Bayview Village

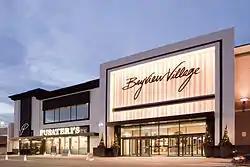
Bayview Village Shopping Centre was opened in the neighbourhood in 1963.

The Bayview Village neighbourhood was planned in 1954 by a group of developers led by Farlinger Development Ltd. Bayview Village was hailed as "contemporary living in the countryside, at the doorstep of the urban concentration of Metropolitan Toronto." The design and layout of Bayview Village is very much influenced by the East Don Valley Parklands. Dr E. G. Faludi, the town planner who designed Bayview Village, recognized the importance of the East Don Valley Parklands when he said: "We will fit the community into the landscape and not the landscape into the community." Faludi's trademark curvilinear street pattern follows the natural contours of the land. Nearly a quarter of the space in Bayview Village is green. Bayview Village's winding streets and culs-de-sac are planted with mature birch, cedar, willow, spruce, pine and maple trees. Some of the Bayview Village houses are situated on ravine lots that feature views of the East Don River Valley Parklands. Several of the street names in Bayview Village, such as Citation Drive, Palomino Cres., Ravenscroft Circle recall that the area was a racehorse training stable and grounds before being developed. In the Bayview Village area, there are United, Greek Orthodox, Catholic, and Anglican churches, the latter is located just outside the area's southwest boundary.